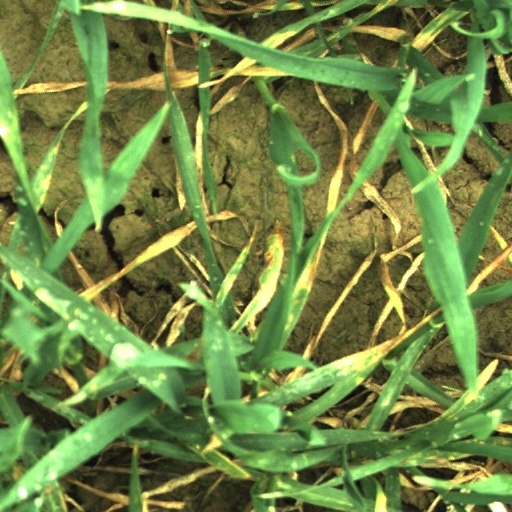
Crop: wheat